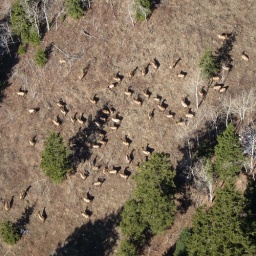
I found this herd whilst flying over the mountains North of Afton, Wyoming.